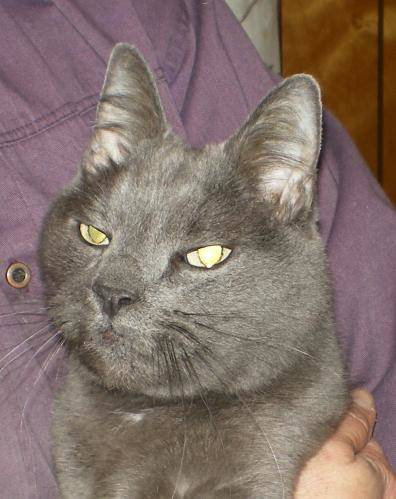
Label: cat